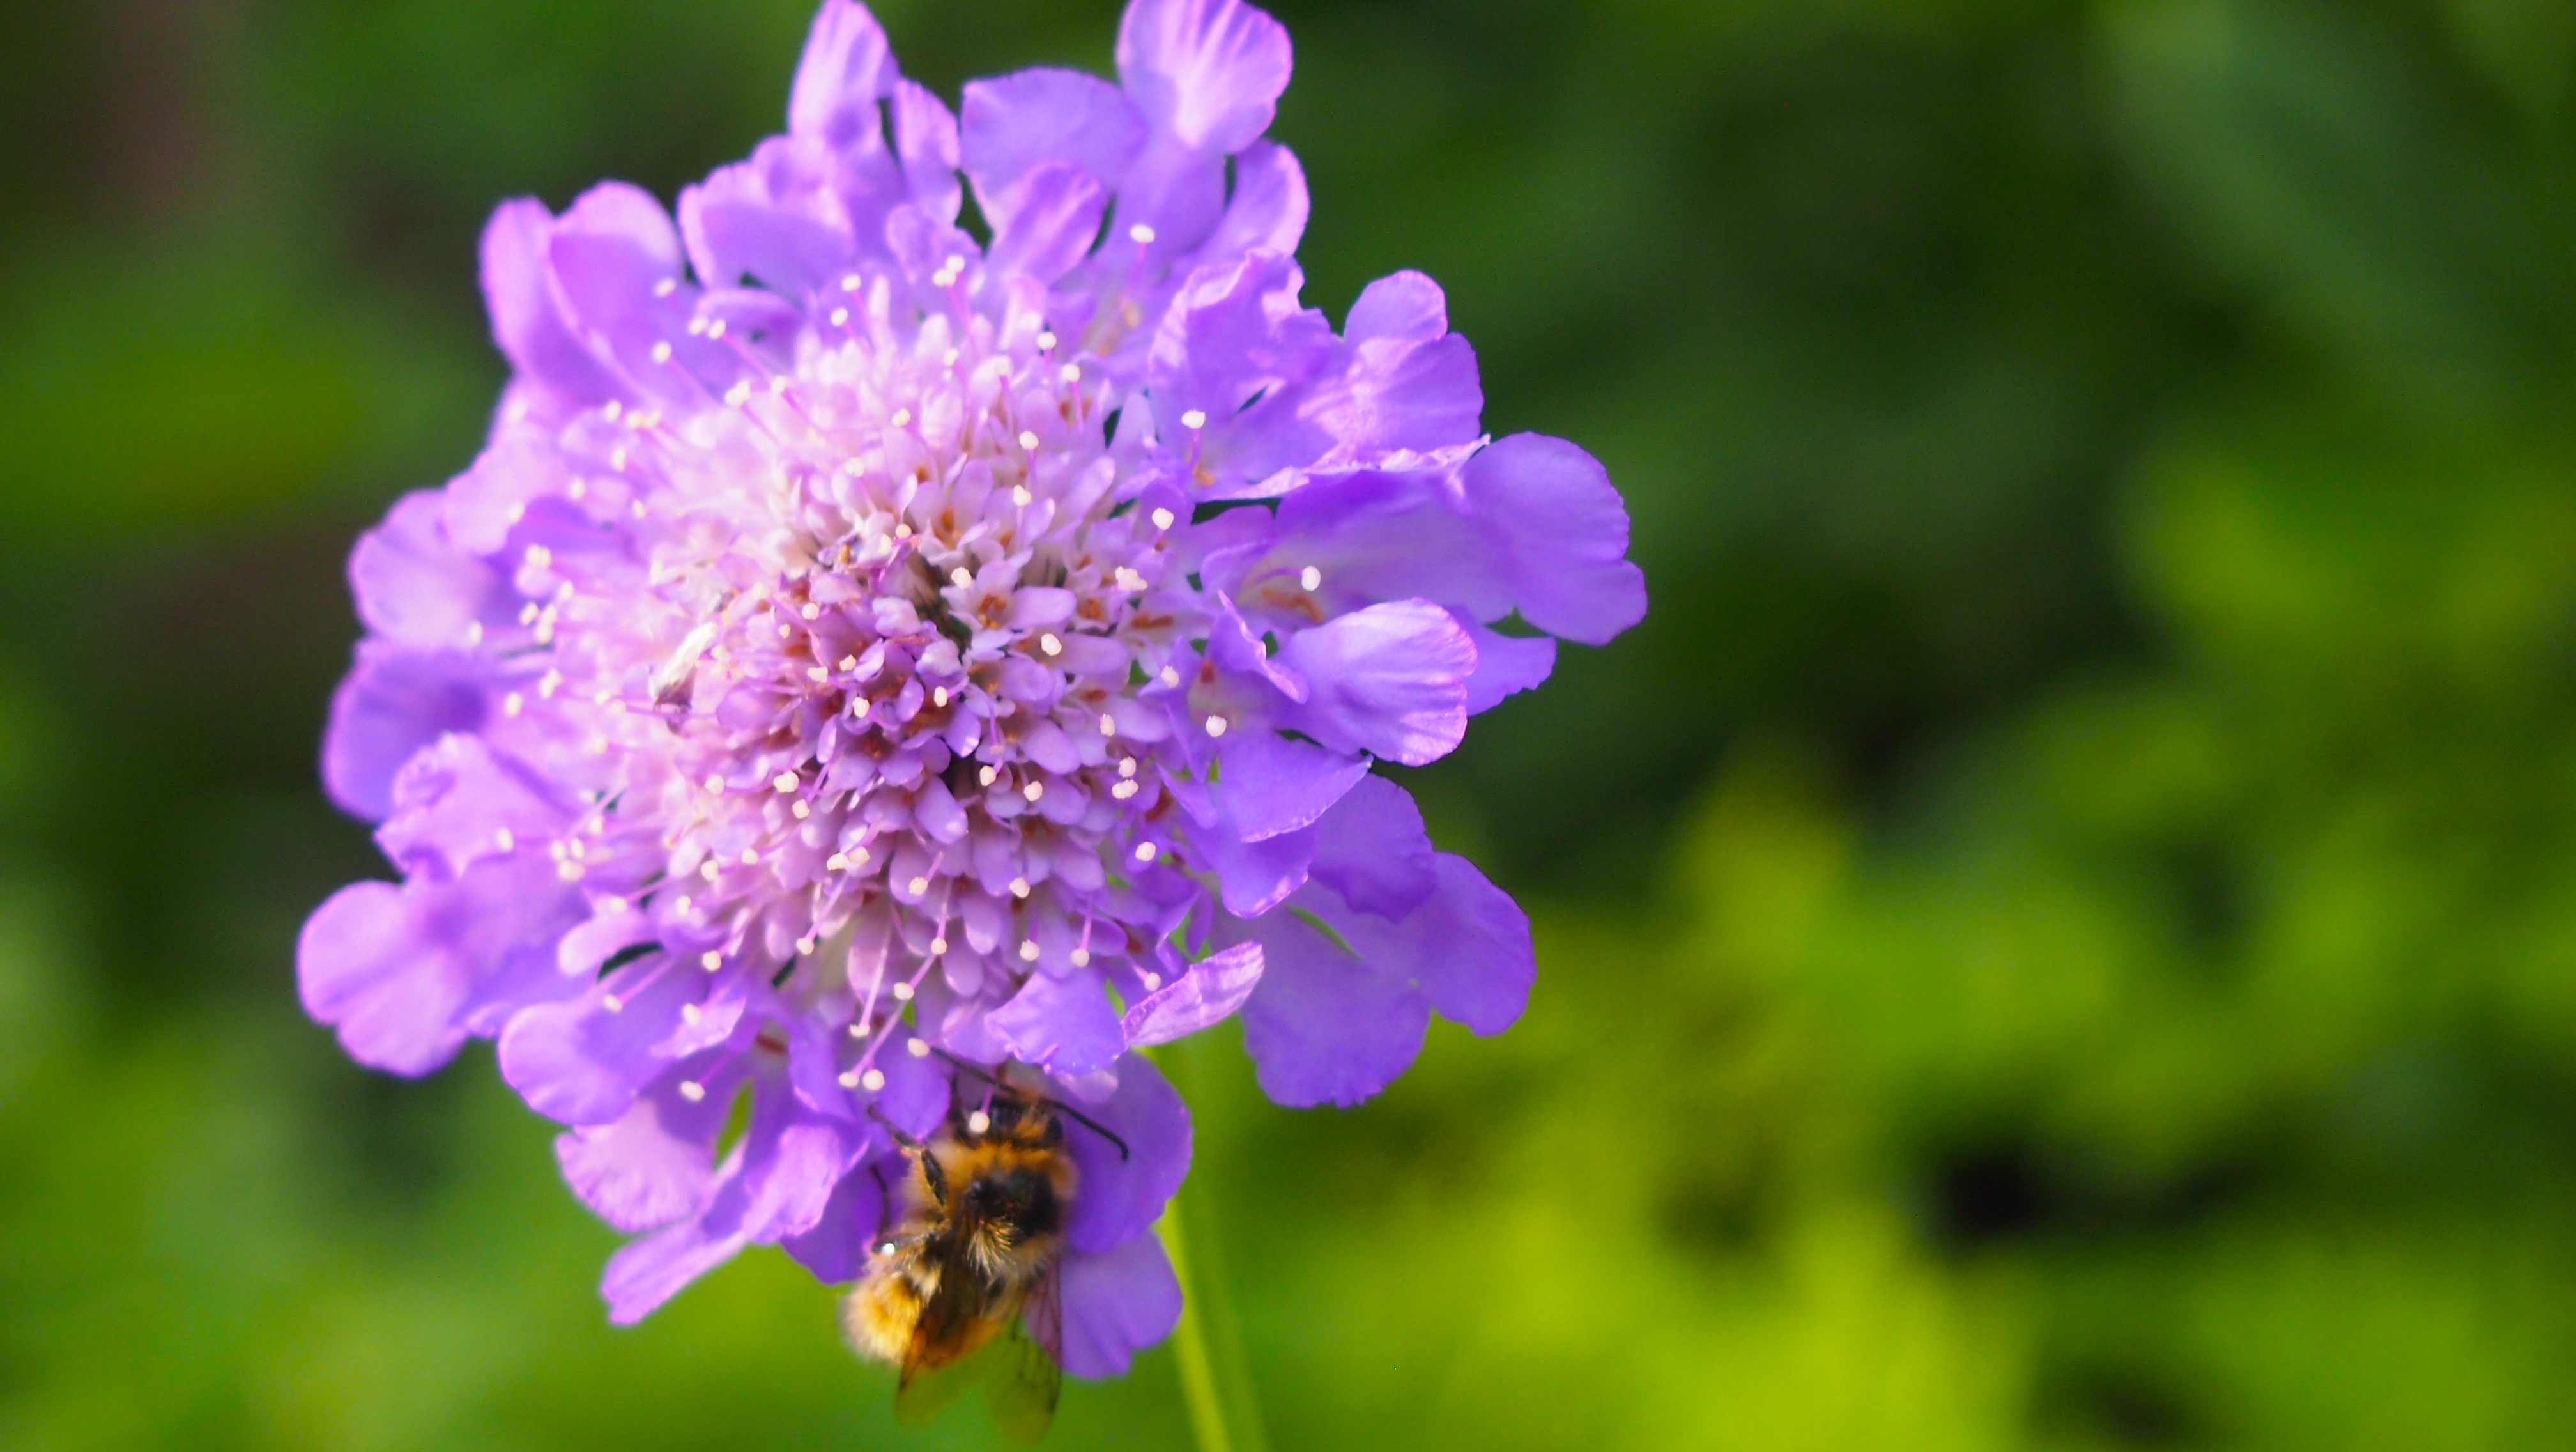
nature, blossom, plant, meadow, flower, petal, pollination, herb, insect, botany, garden, flora, wildflower, bee, bumble bee, purple flower, spring flowers, spring flower, nectar, macro photography, flowering plant, bee on flower, bee on plant, flower with bee on it, annual plant, land plant